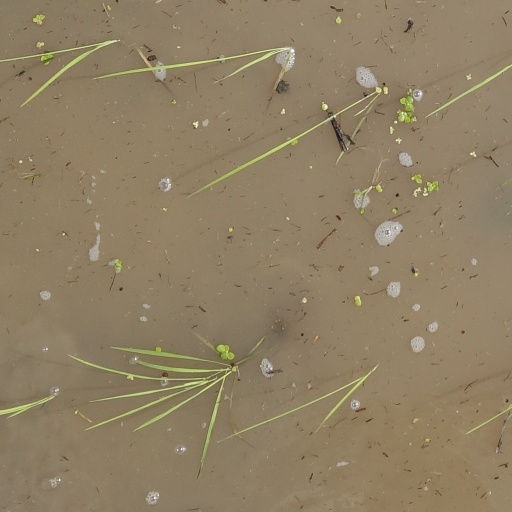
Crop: rice